Wat Phra Kaew

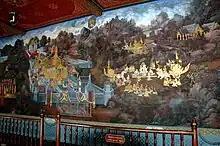
The gallery walls enclose the entire temple, and are entirely covered with murals.

The Than Phaithi is a raised terrace or base that elevates several important structures inside the temple, the three principal ones being Prasat Phra Thep Bidon, the Phra Mondop and the Phra Si Rattana Chedi. The terrace has six sets of steps leading up to it: two on the north, one on the east, two on the south and one on the west. Originally, the terrace contained only the Phra Mondop; in 1855, Rama IV ordered the expansion of the base, upon which the two other structures were later built. The arrangement of these structures in a straight line echoes the classical arrangement of temples in both Sukhothai and Ayutthaya.